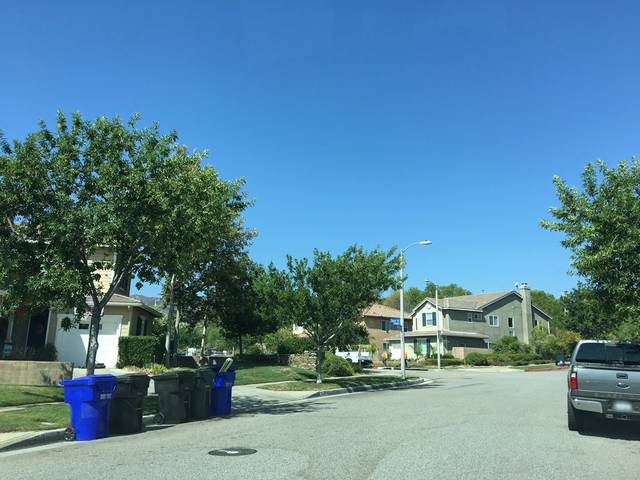
Region: Mexico
Coordinates: 34.385, -118.577